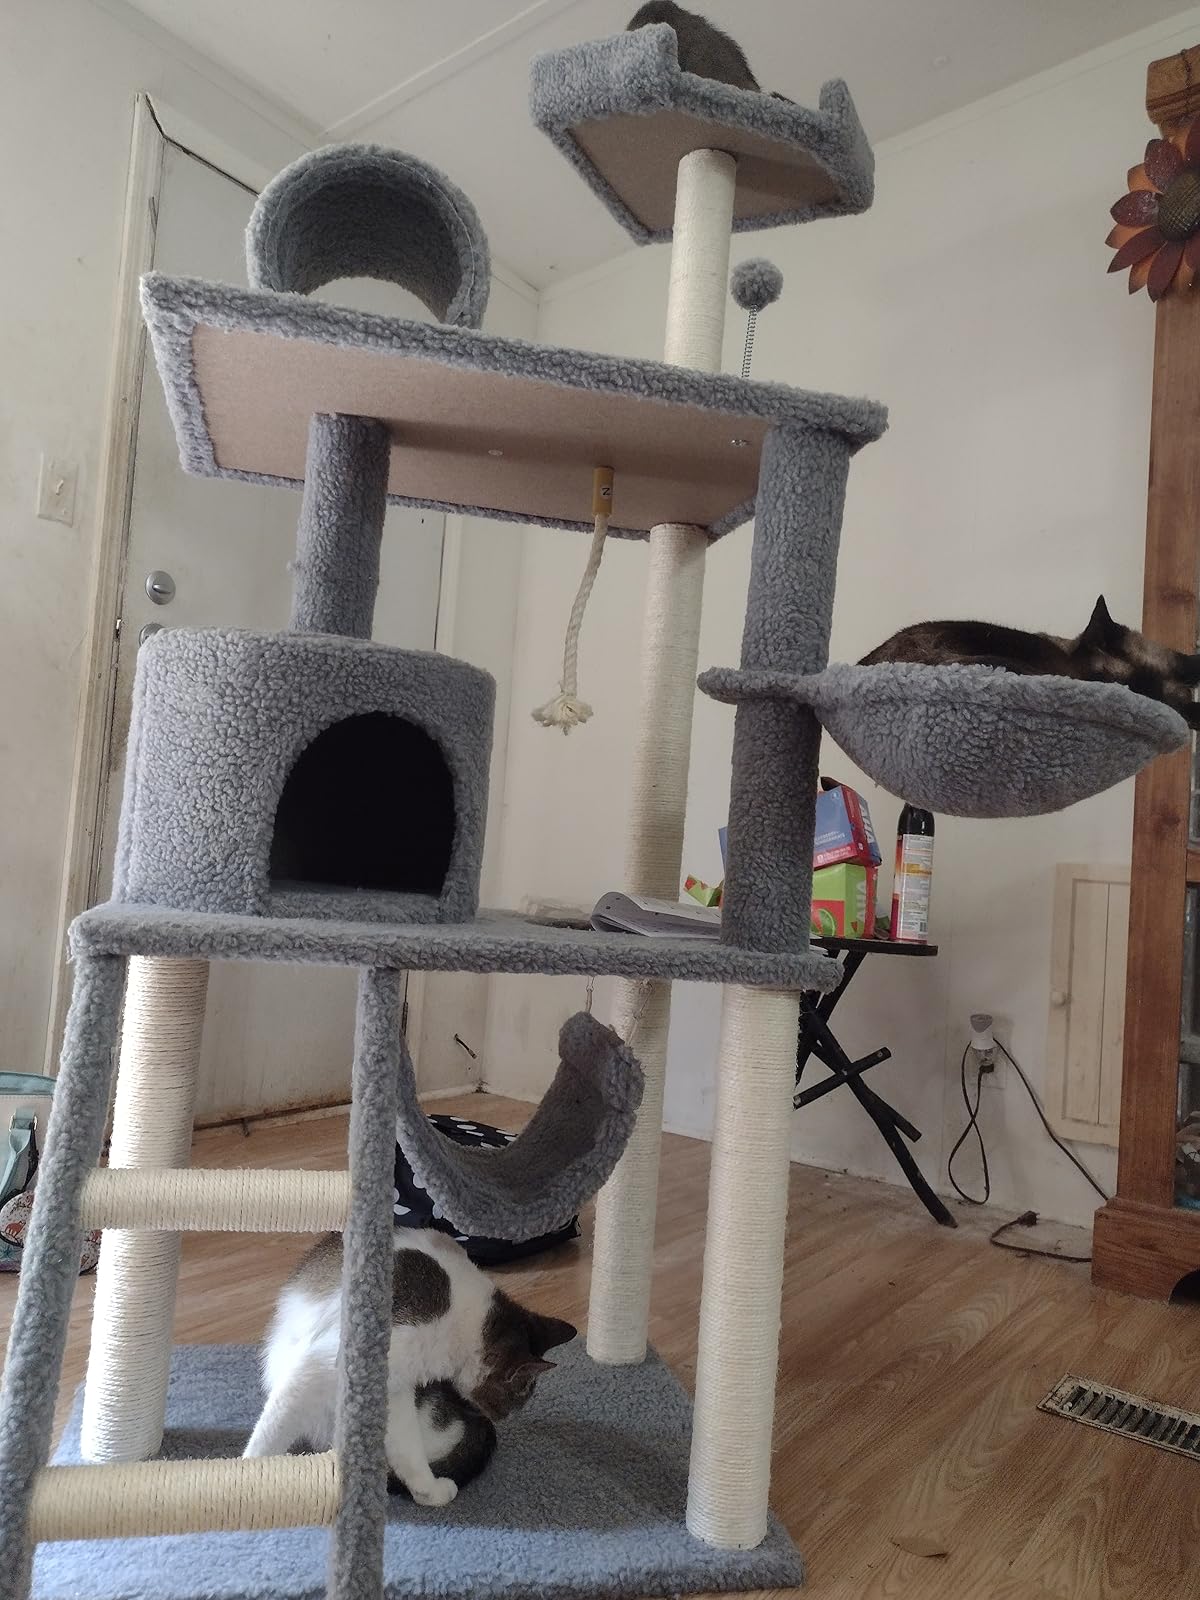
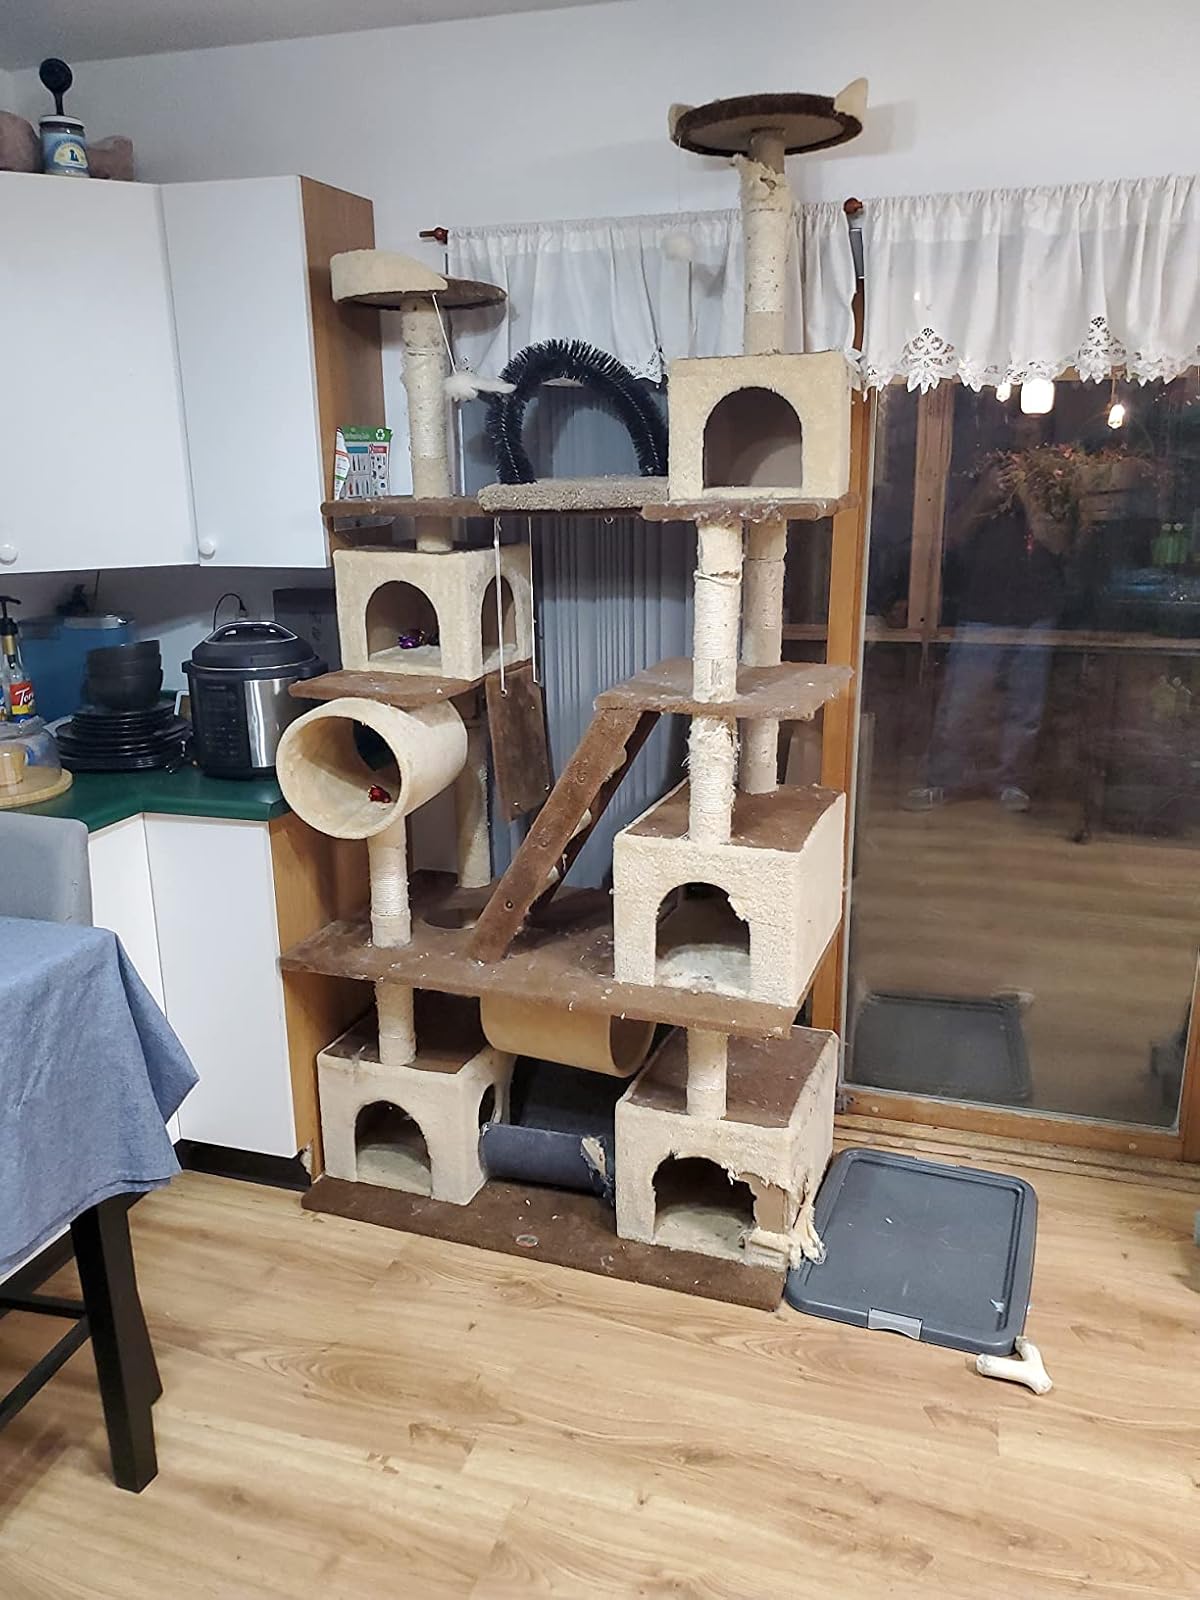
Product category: items_cat tree
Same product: no